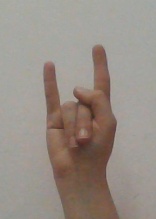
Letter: la